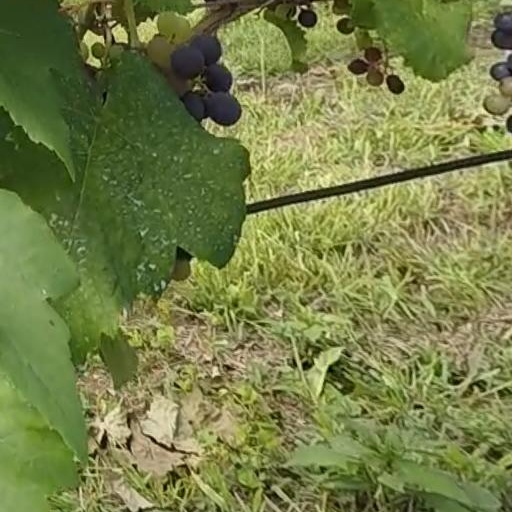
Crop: grape